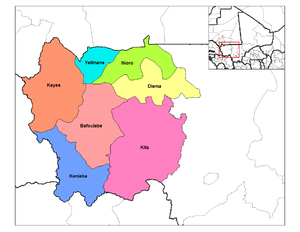
Kayes (region) / Administrativ inddeling
Kort over kredsene i Kayes
Kayes er en region i Mali. Den ligger helt mod vest i landet og grænser til regionen Koulikoro i øst. Den grænser også til landene Mauritanien i nord, Senegal i vest og Guinea i øst. Nationalparken Boucle du Baoulé ligger i den østlige del af regionen.